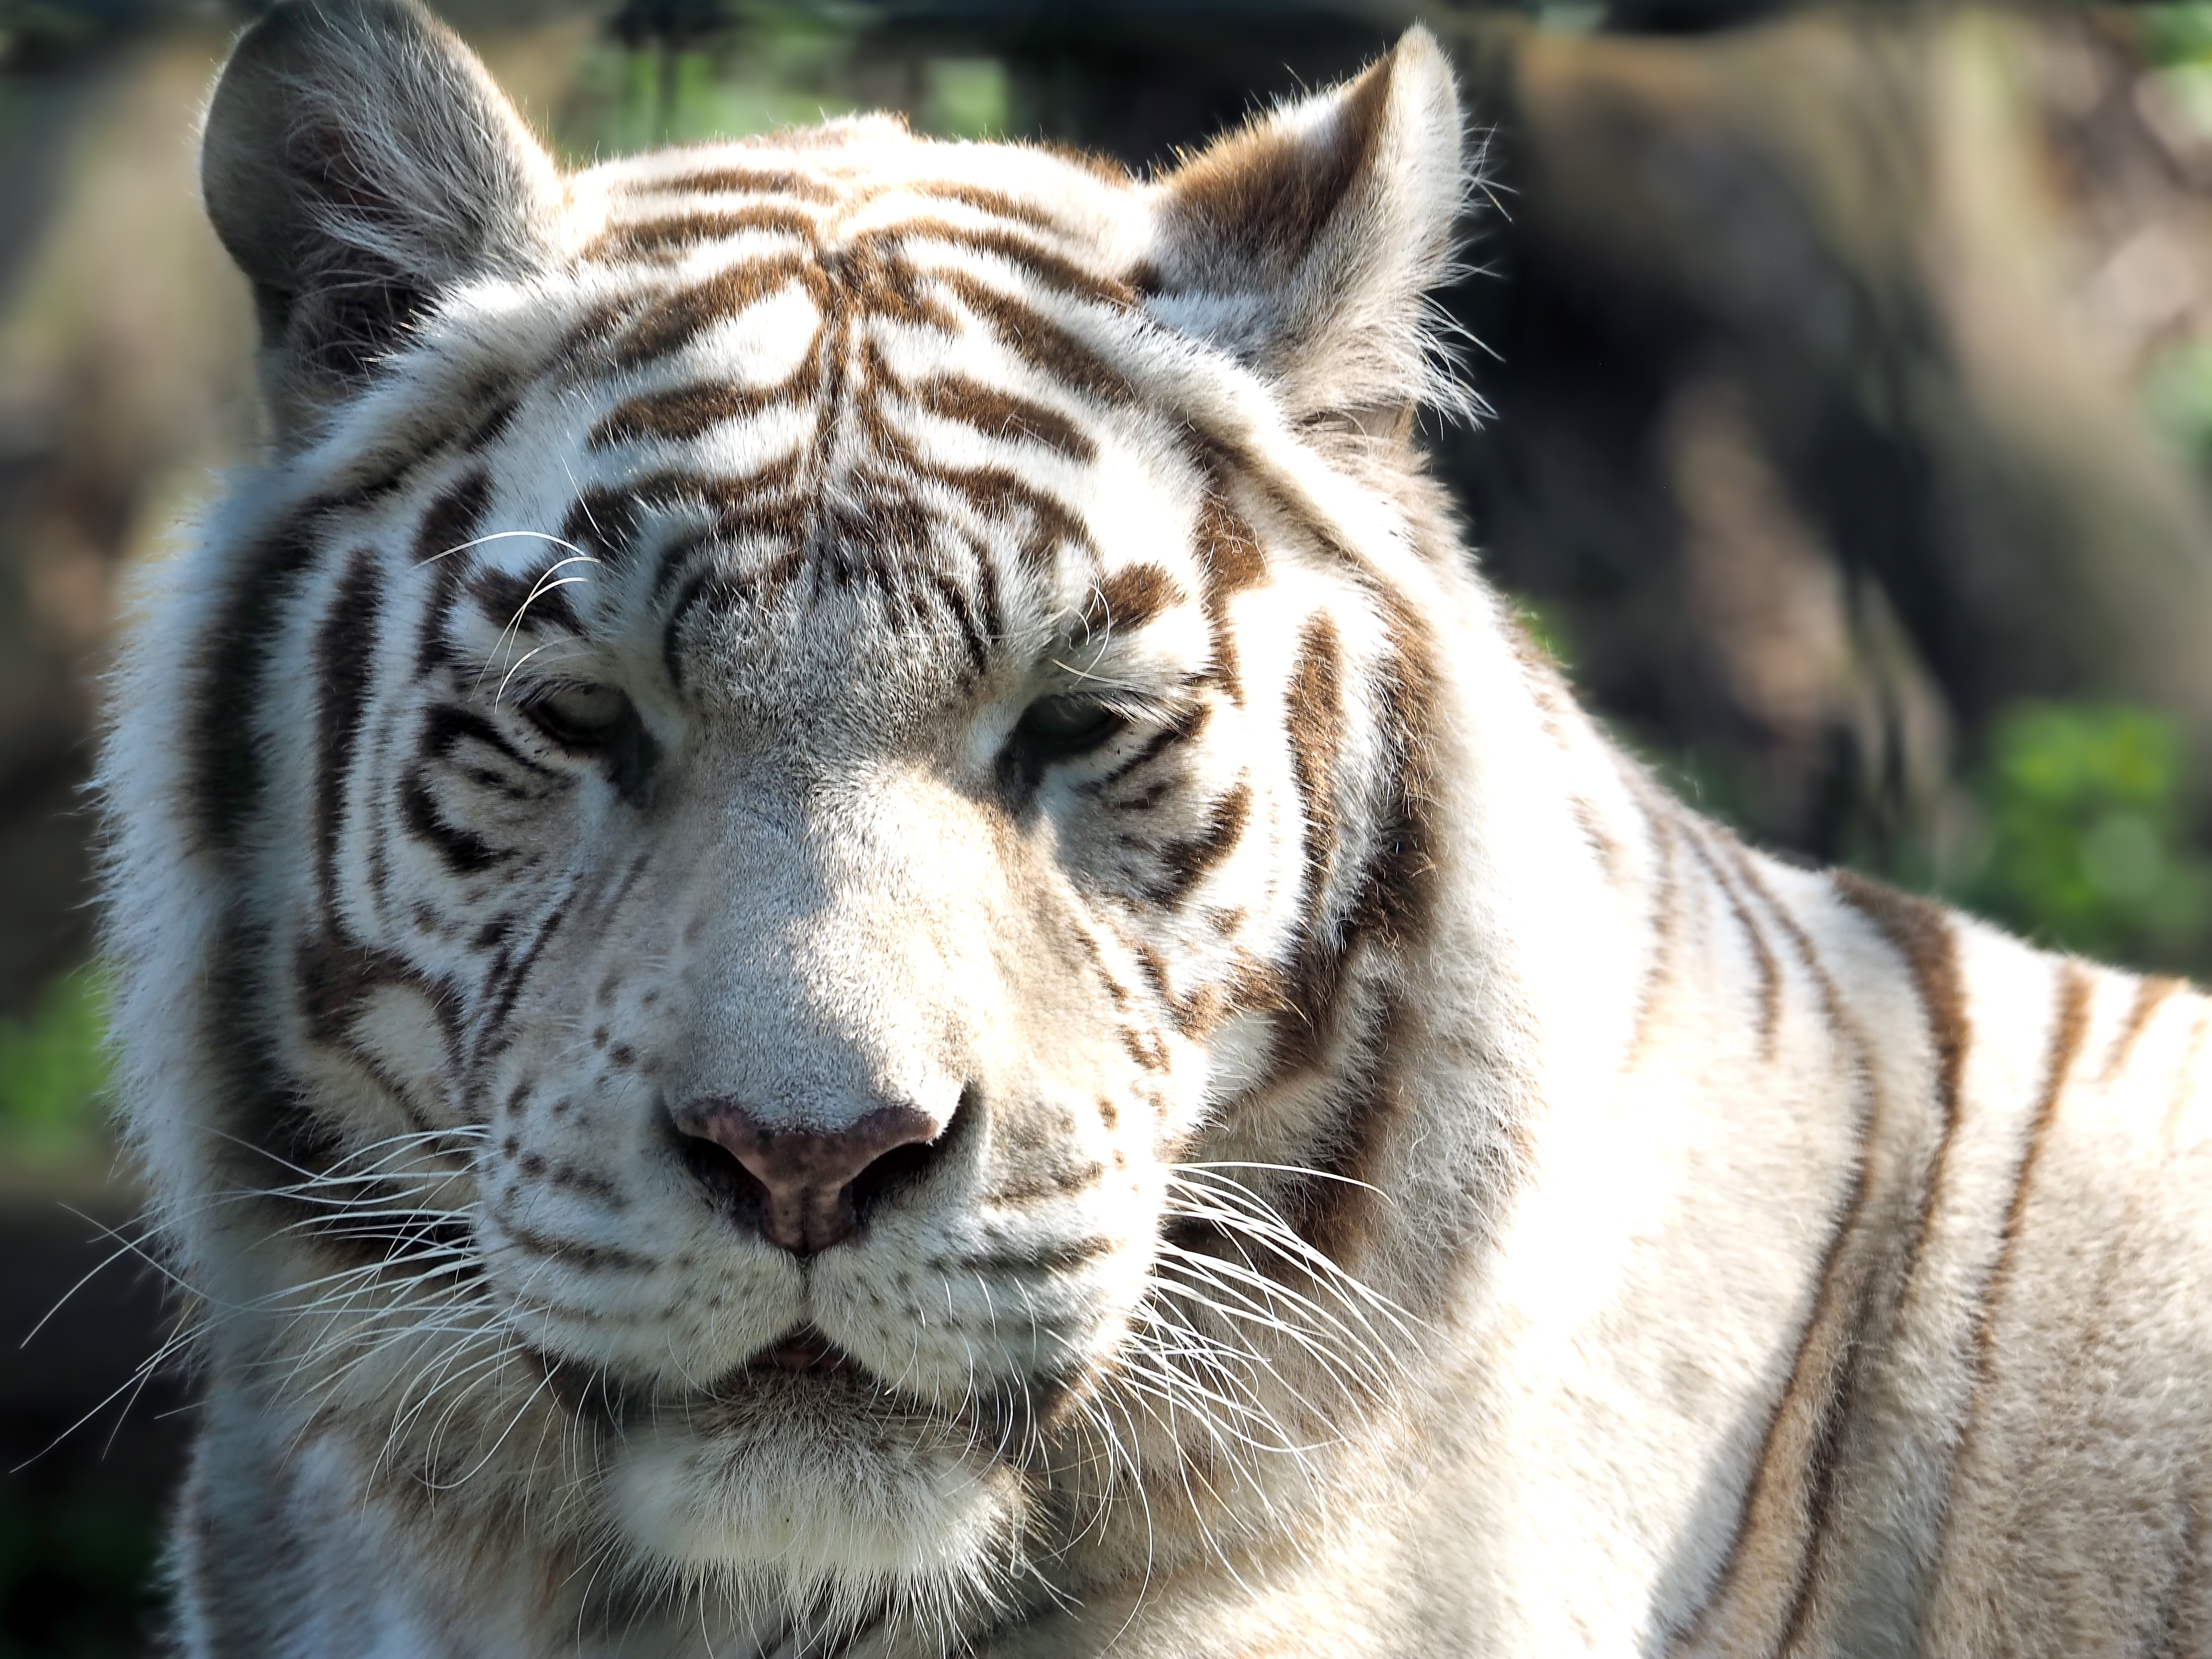
nature, animal, wildlife, live, zoo, mammal, fauna, whiskers, tiger, vertebrate, big cats, cat like mammal